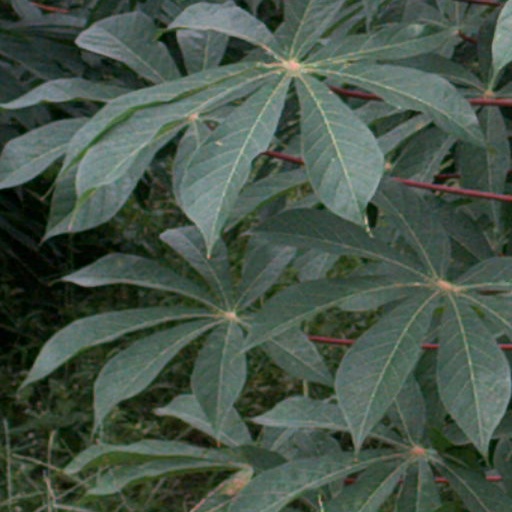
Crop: cassava